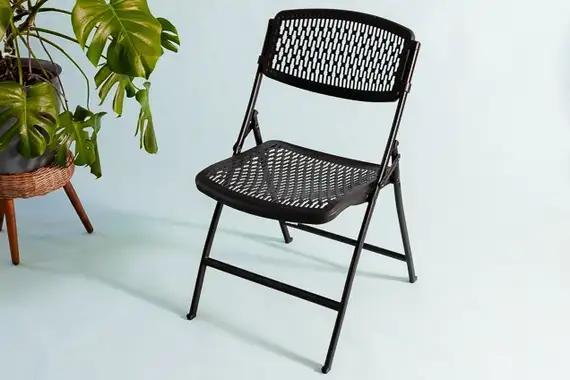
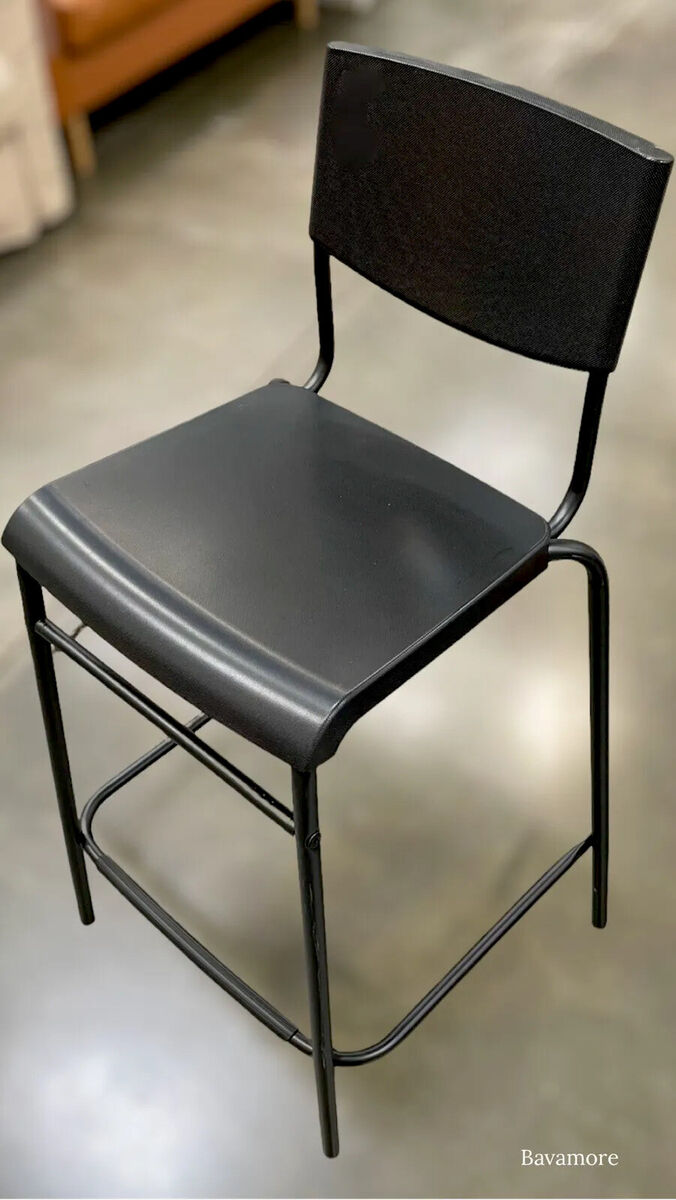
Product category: stool
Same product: no